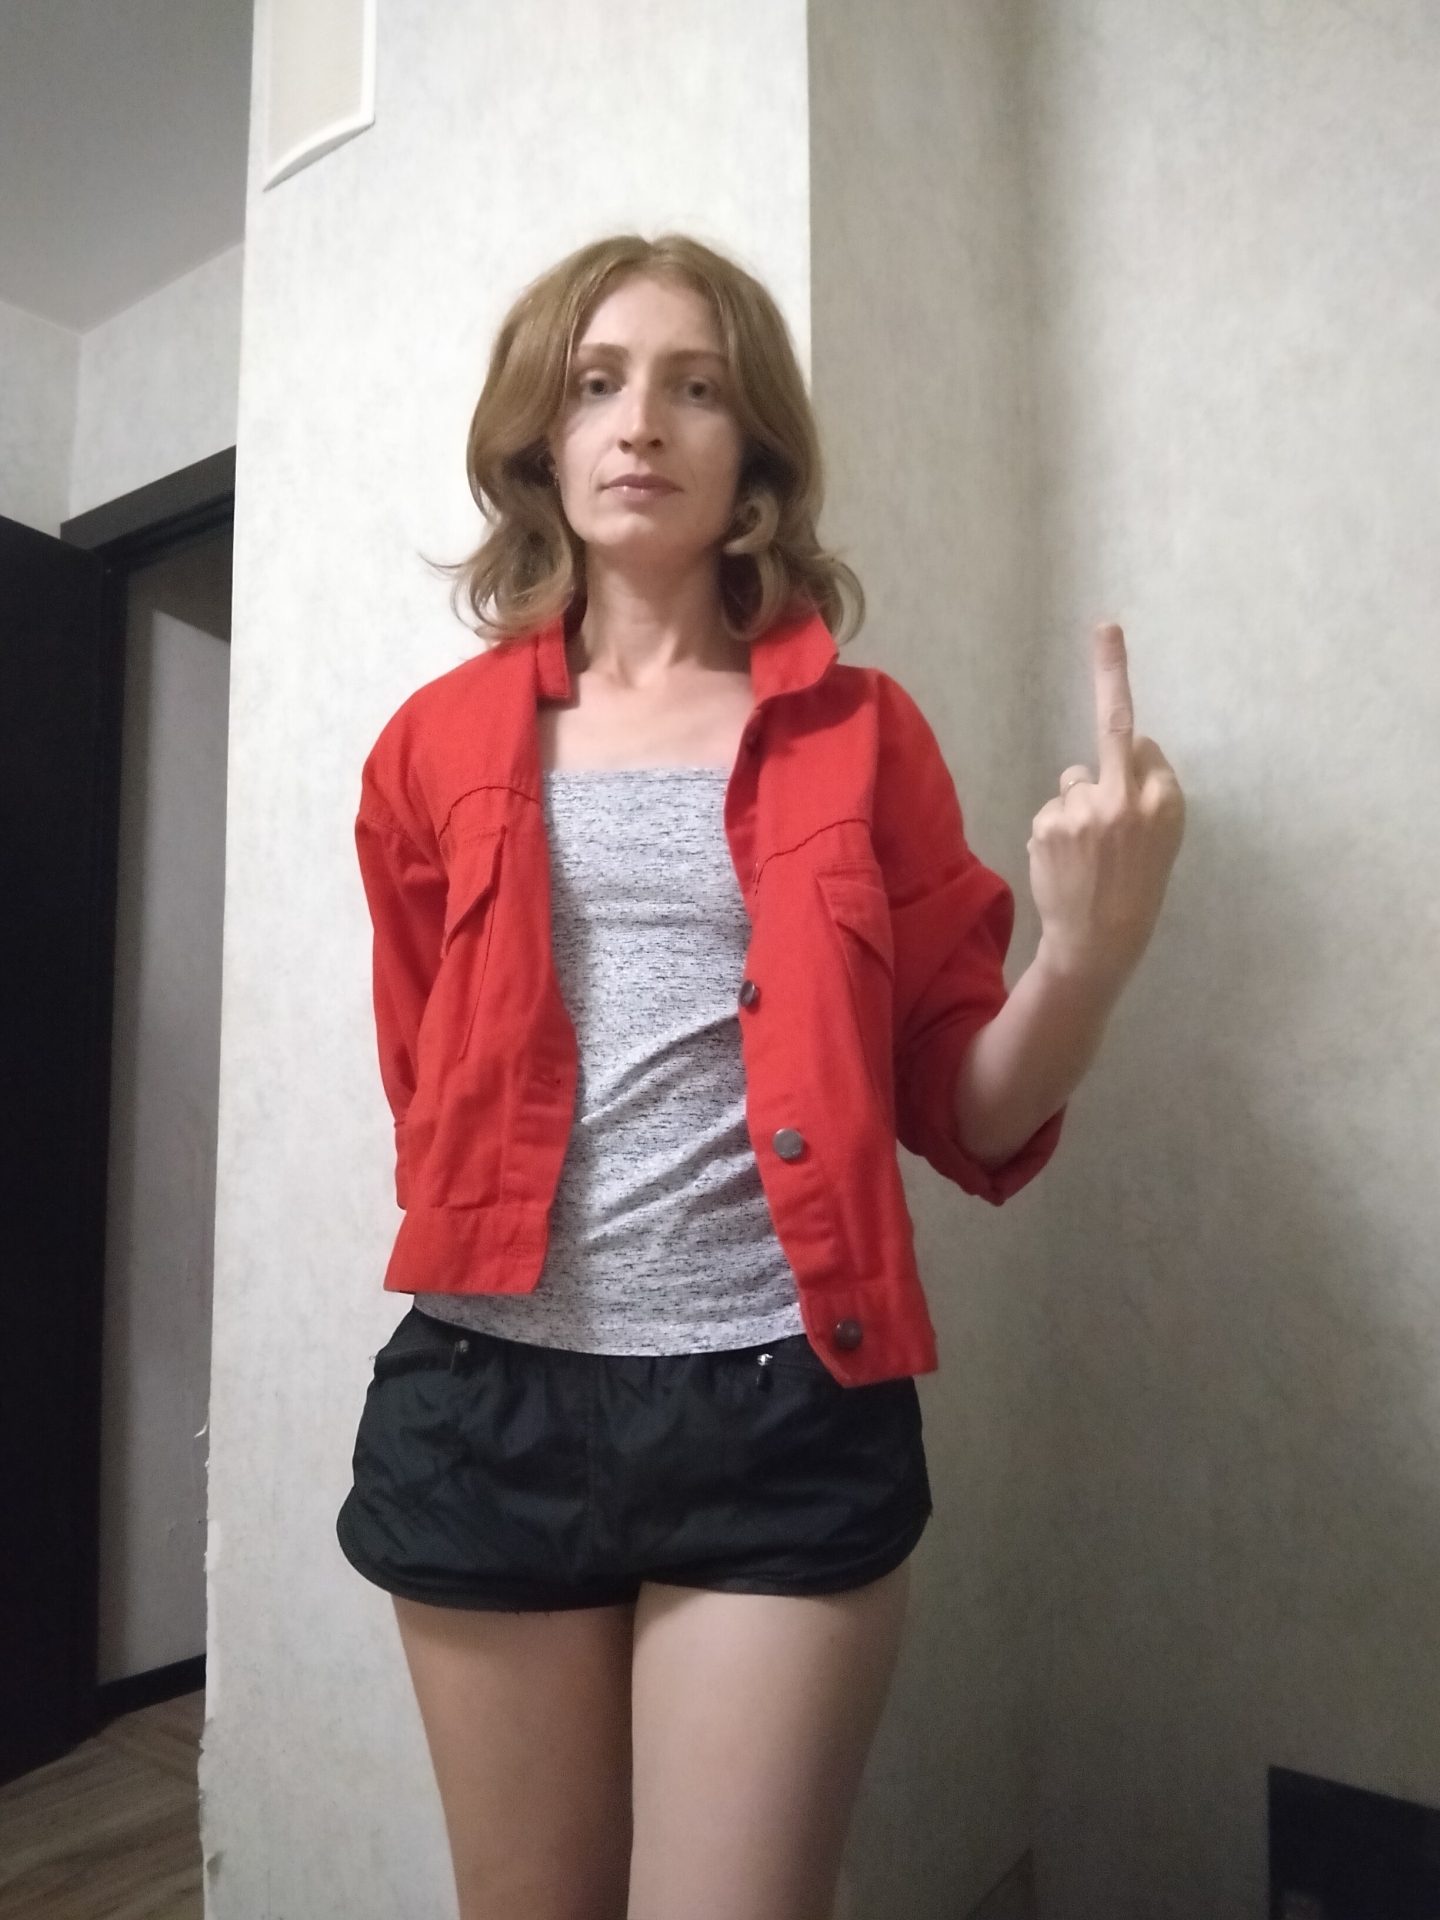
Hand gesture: middle_finger